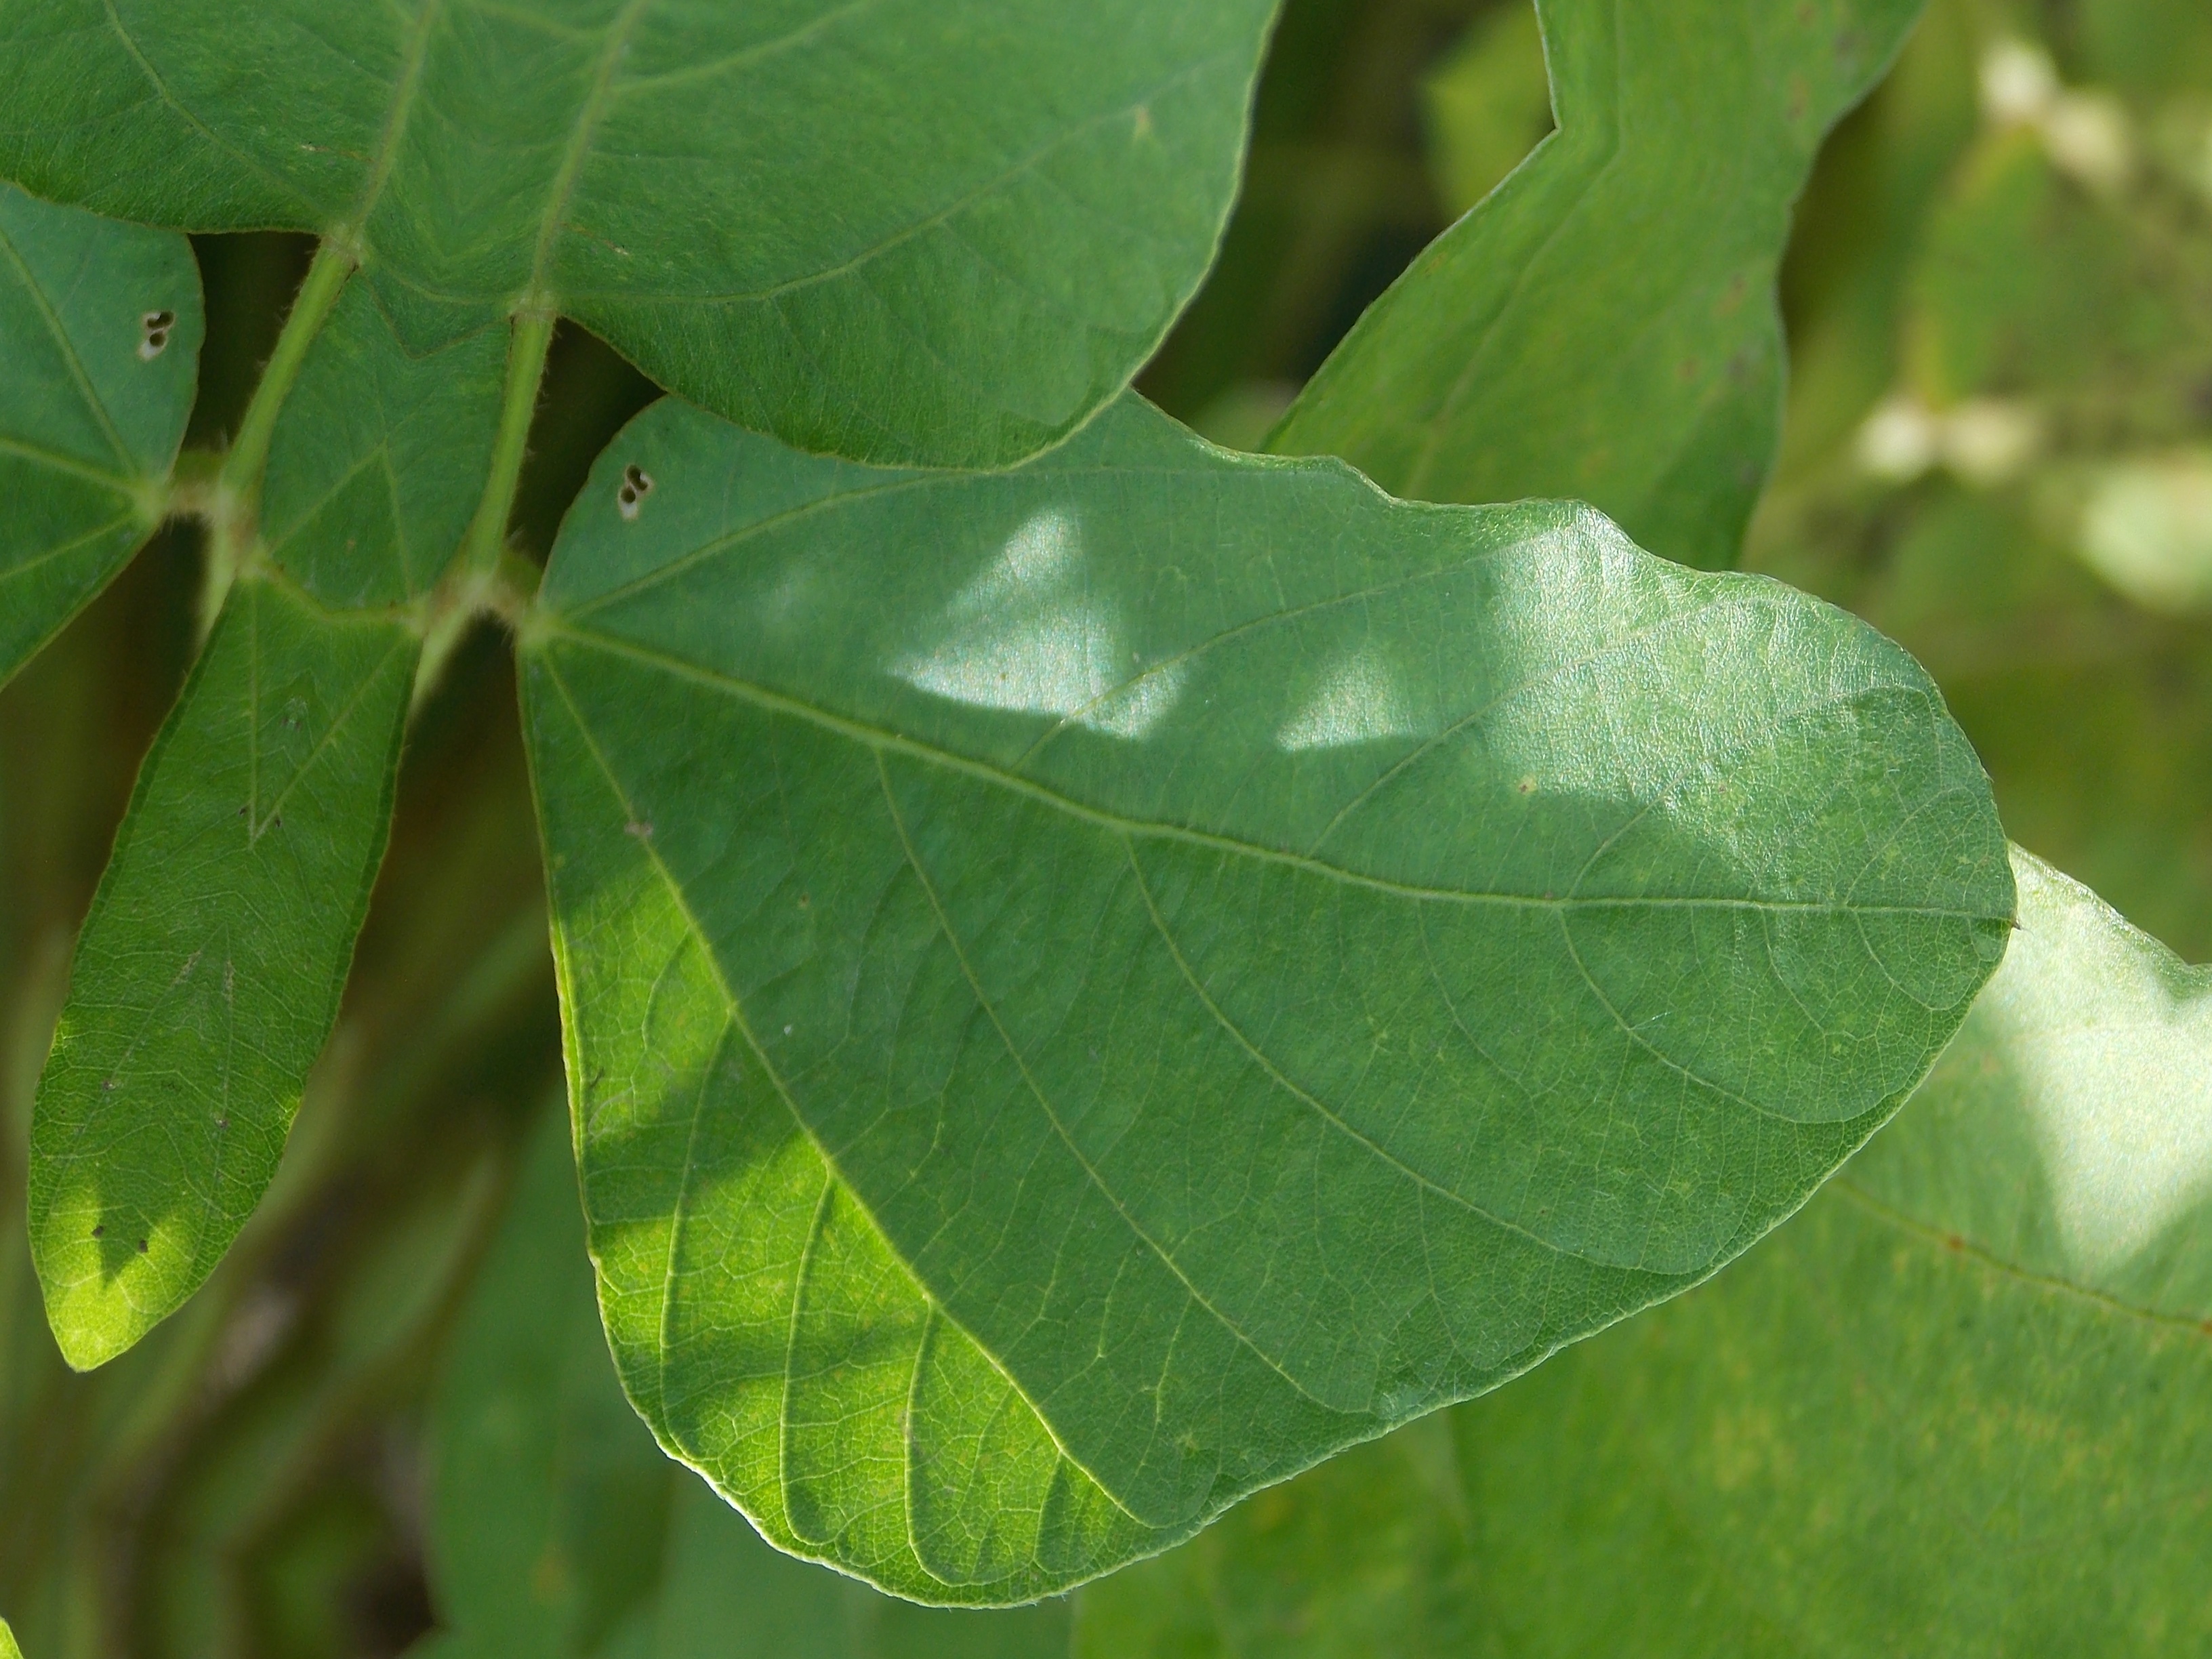
Label: Disease